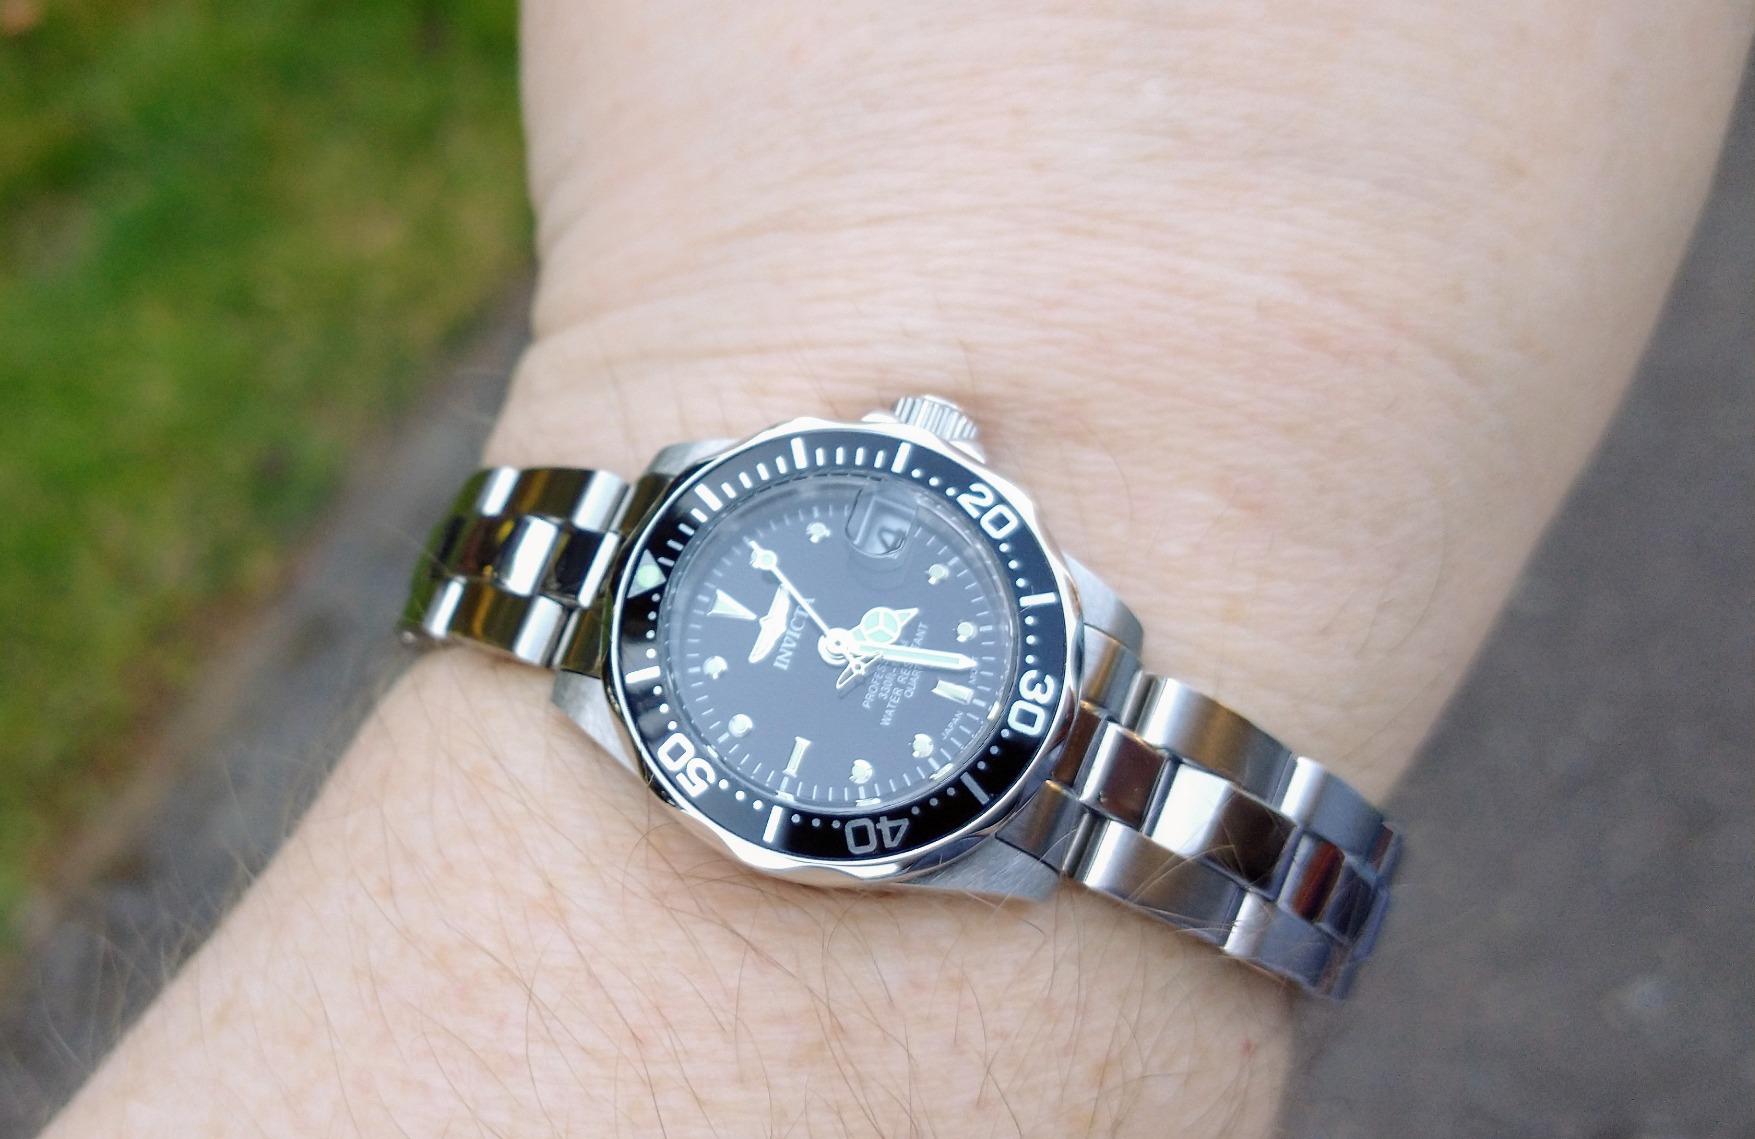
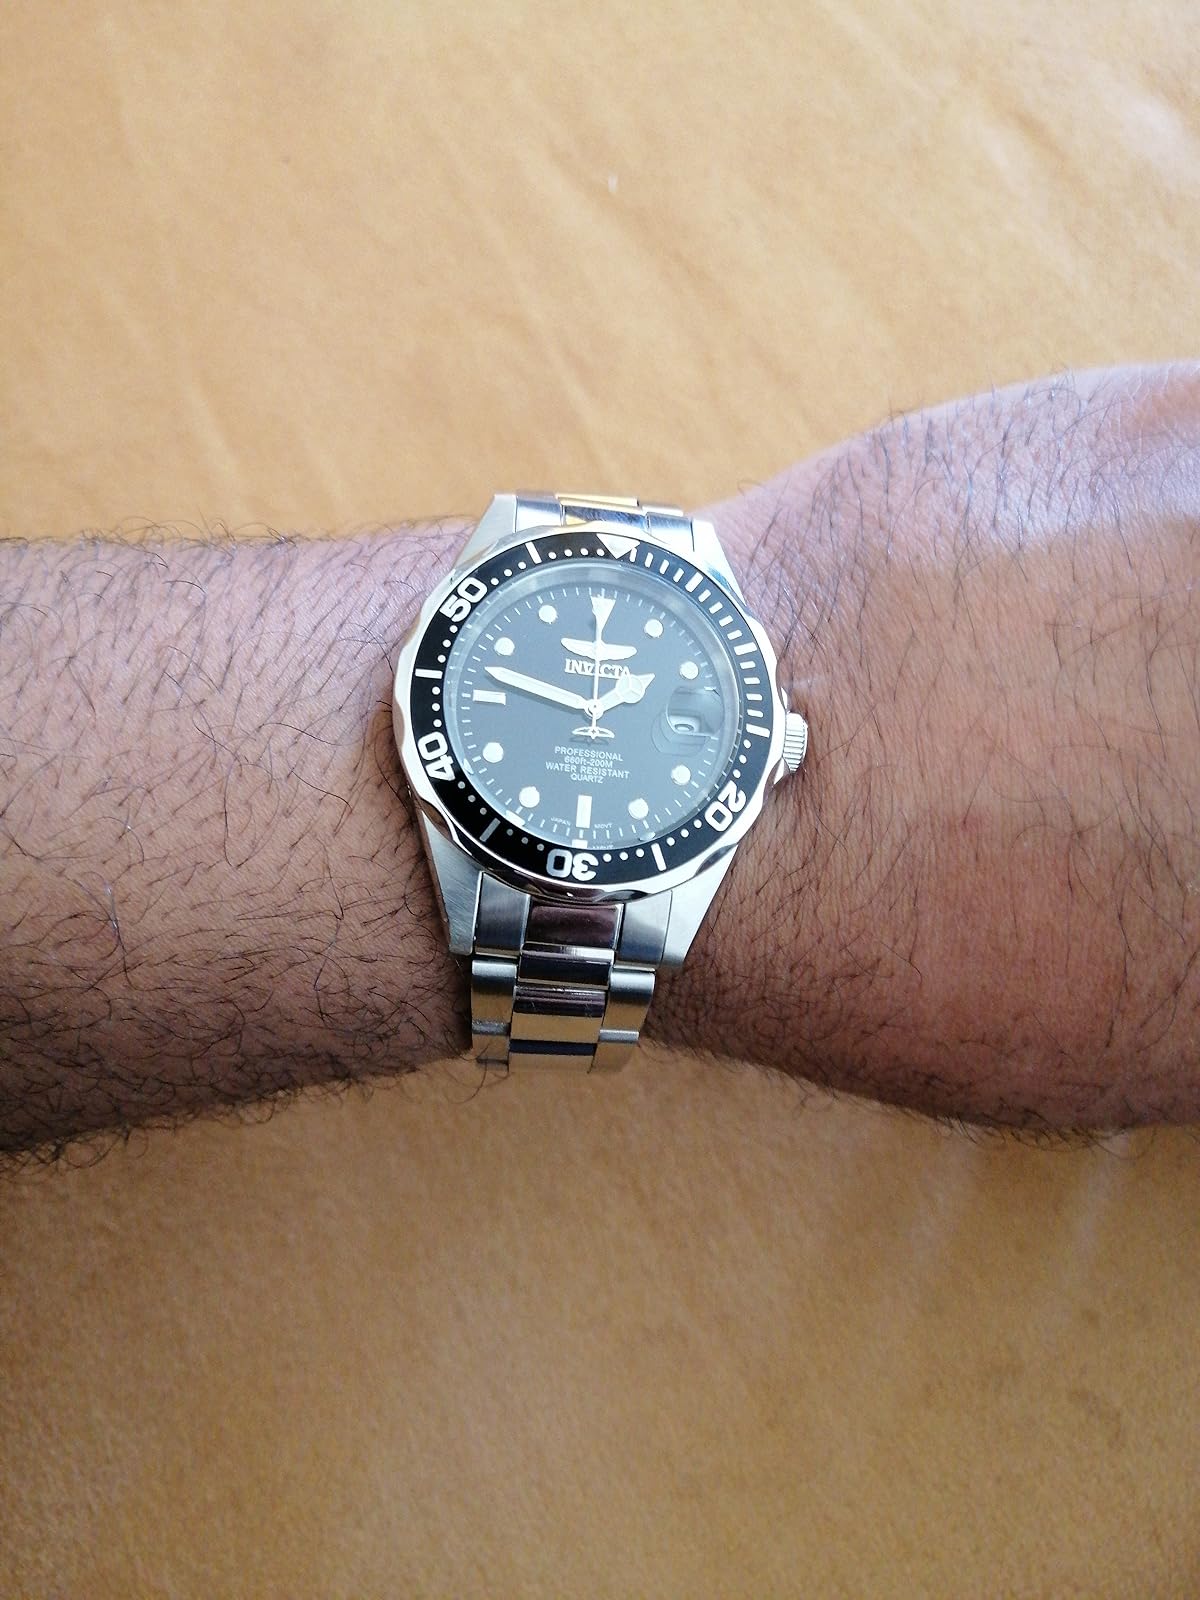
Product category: accessories_watch
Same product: yes